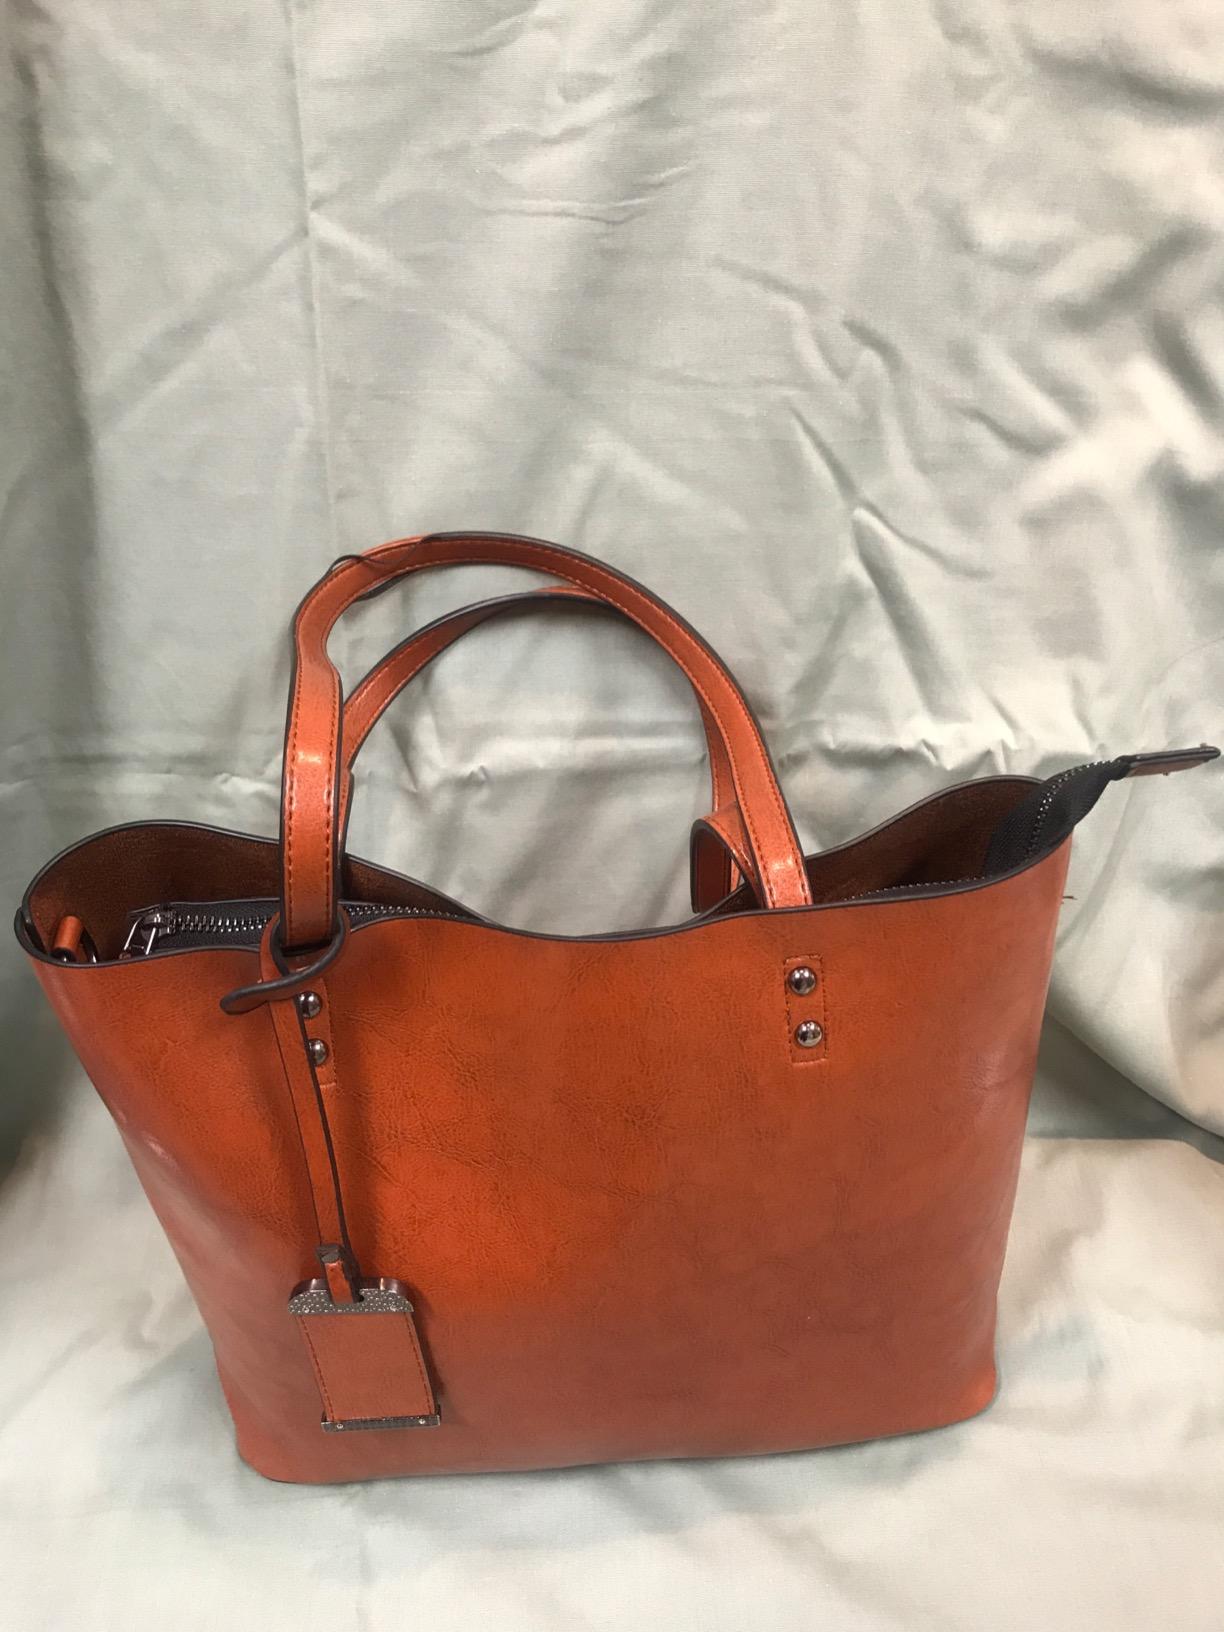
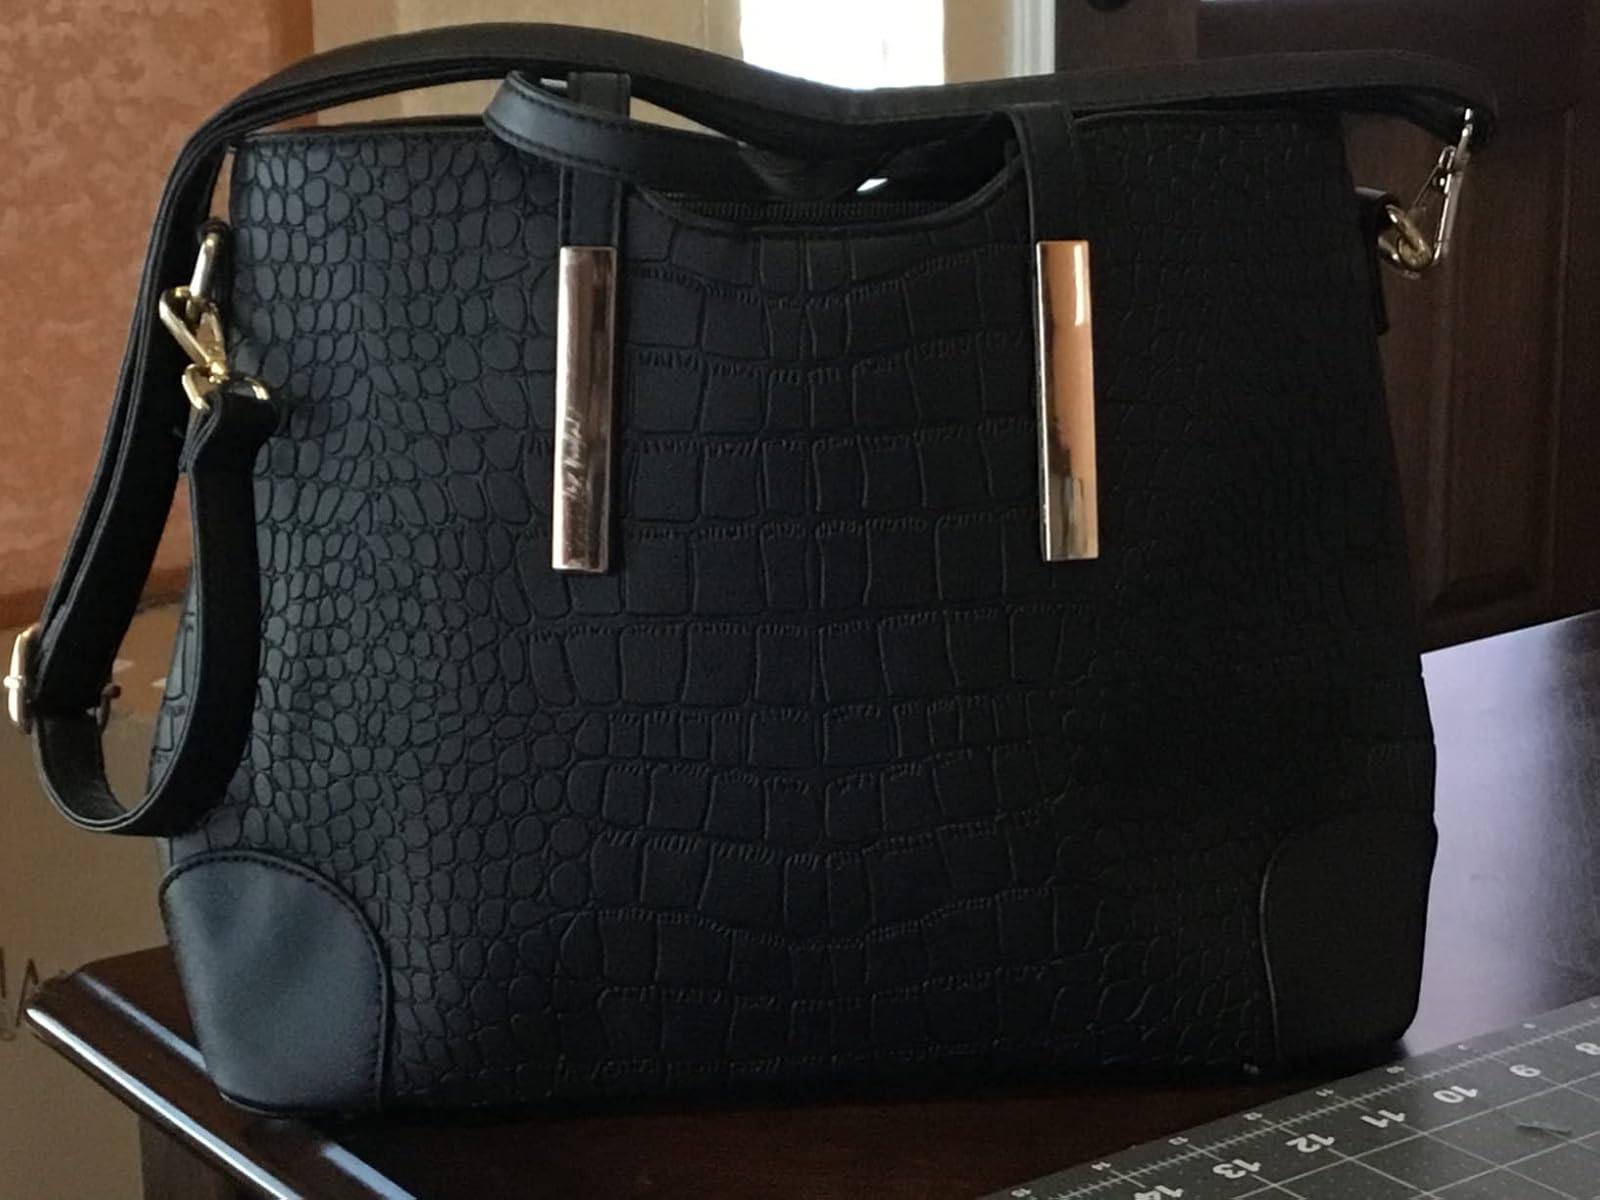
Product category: accessories_handbag
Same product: no